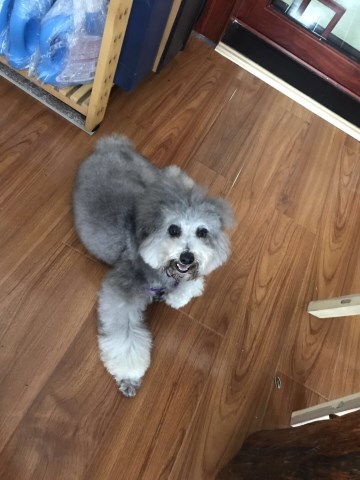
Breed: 7449-n000128-teddy